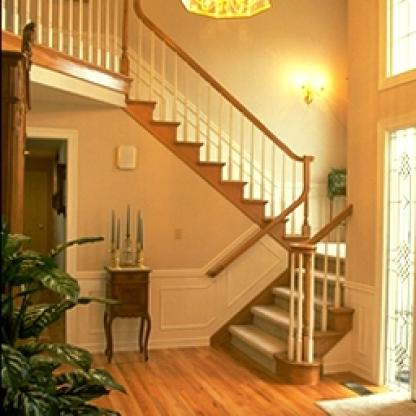
Scene: Indoor